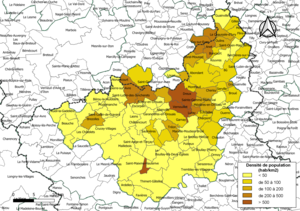
Carte des densités de population (millésimée 2016) des communes de la communauté de communes la Communauté d'agglomération du Pays de Dreux, département d'Eure-et-Loir, France. Composition au 1er janvier 2019.
La communauté d'agglomération du Pays de Dreux est une communauté d'agglomération française qui occupe la partie eurélienne du Drouais et la partie nord du Thymerais. Son siège se situe dans le département d'Eure-et-Loir en région Centre-Val de Loire. Elle comporte néanmoins des communes du département de l'Eure.